You Are The Ref

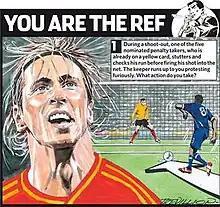
A "You Are The Ref" cartoon showing an incident in a penalty shootout. Fernando Torres is the chosen portrait.

You Are The Ref is a British comic strip which has run in various publications since 1957, featuring a series of improbable hypothetical football scenarios that then invites the reader to make the refereeing decision. Created by sports artist Paul Trevillion, also famous for "Roy of the Rovers", the strip features contributions from several top referees, and was collected into an official book in 2006. From 2006 to 2016 it featured online on theguardian.com. and in "The Observer" newspaper.